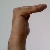
The image shows a hand gesture representing a space in Indian Sign Language.